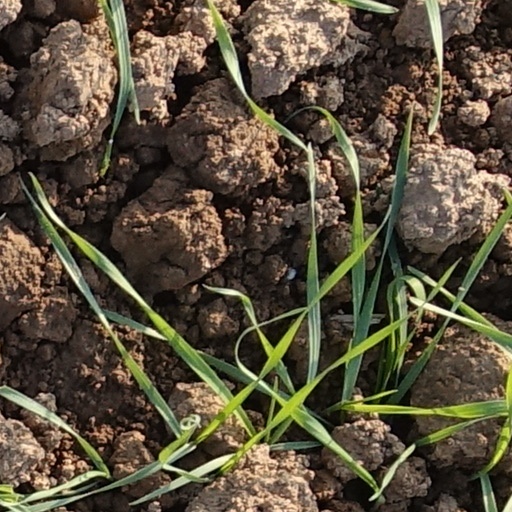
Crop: wheat